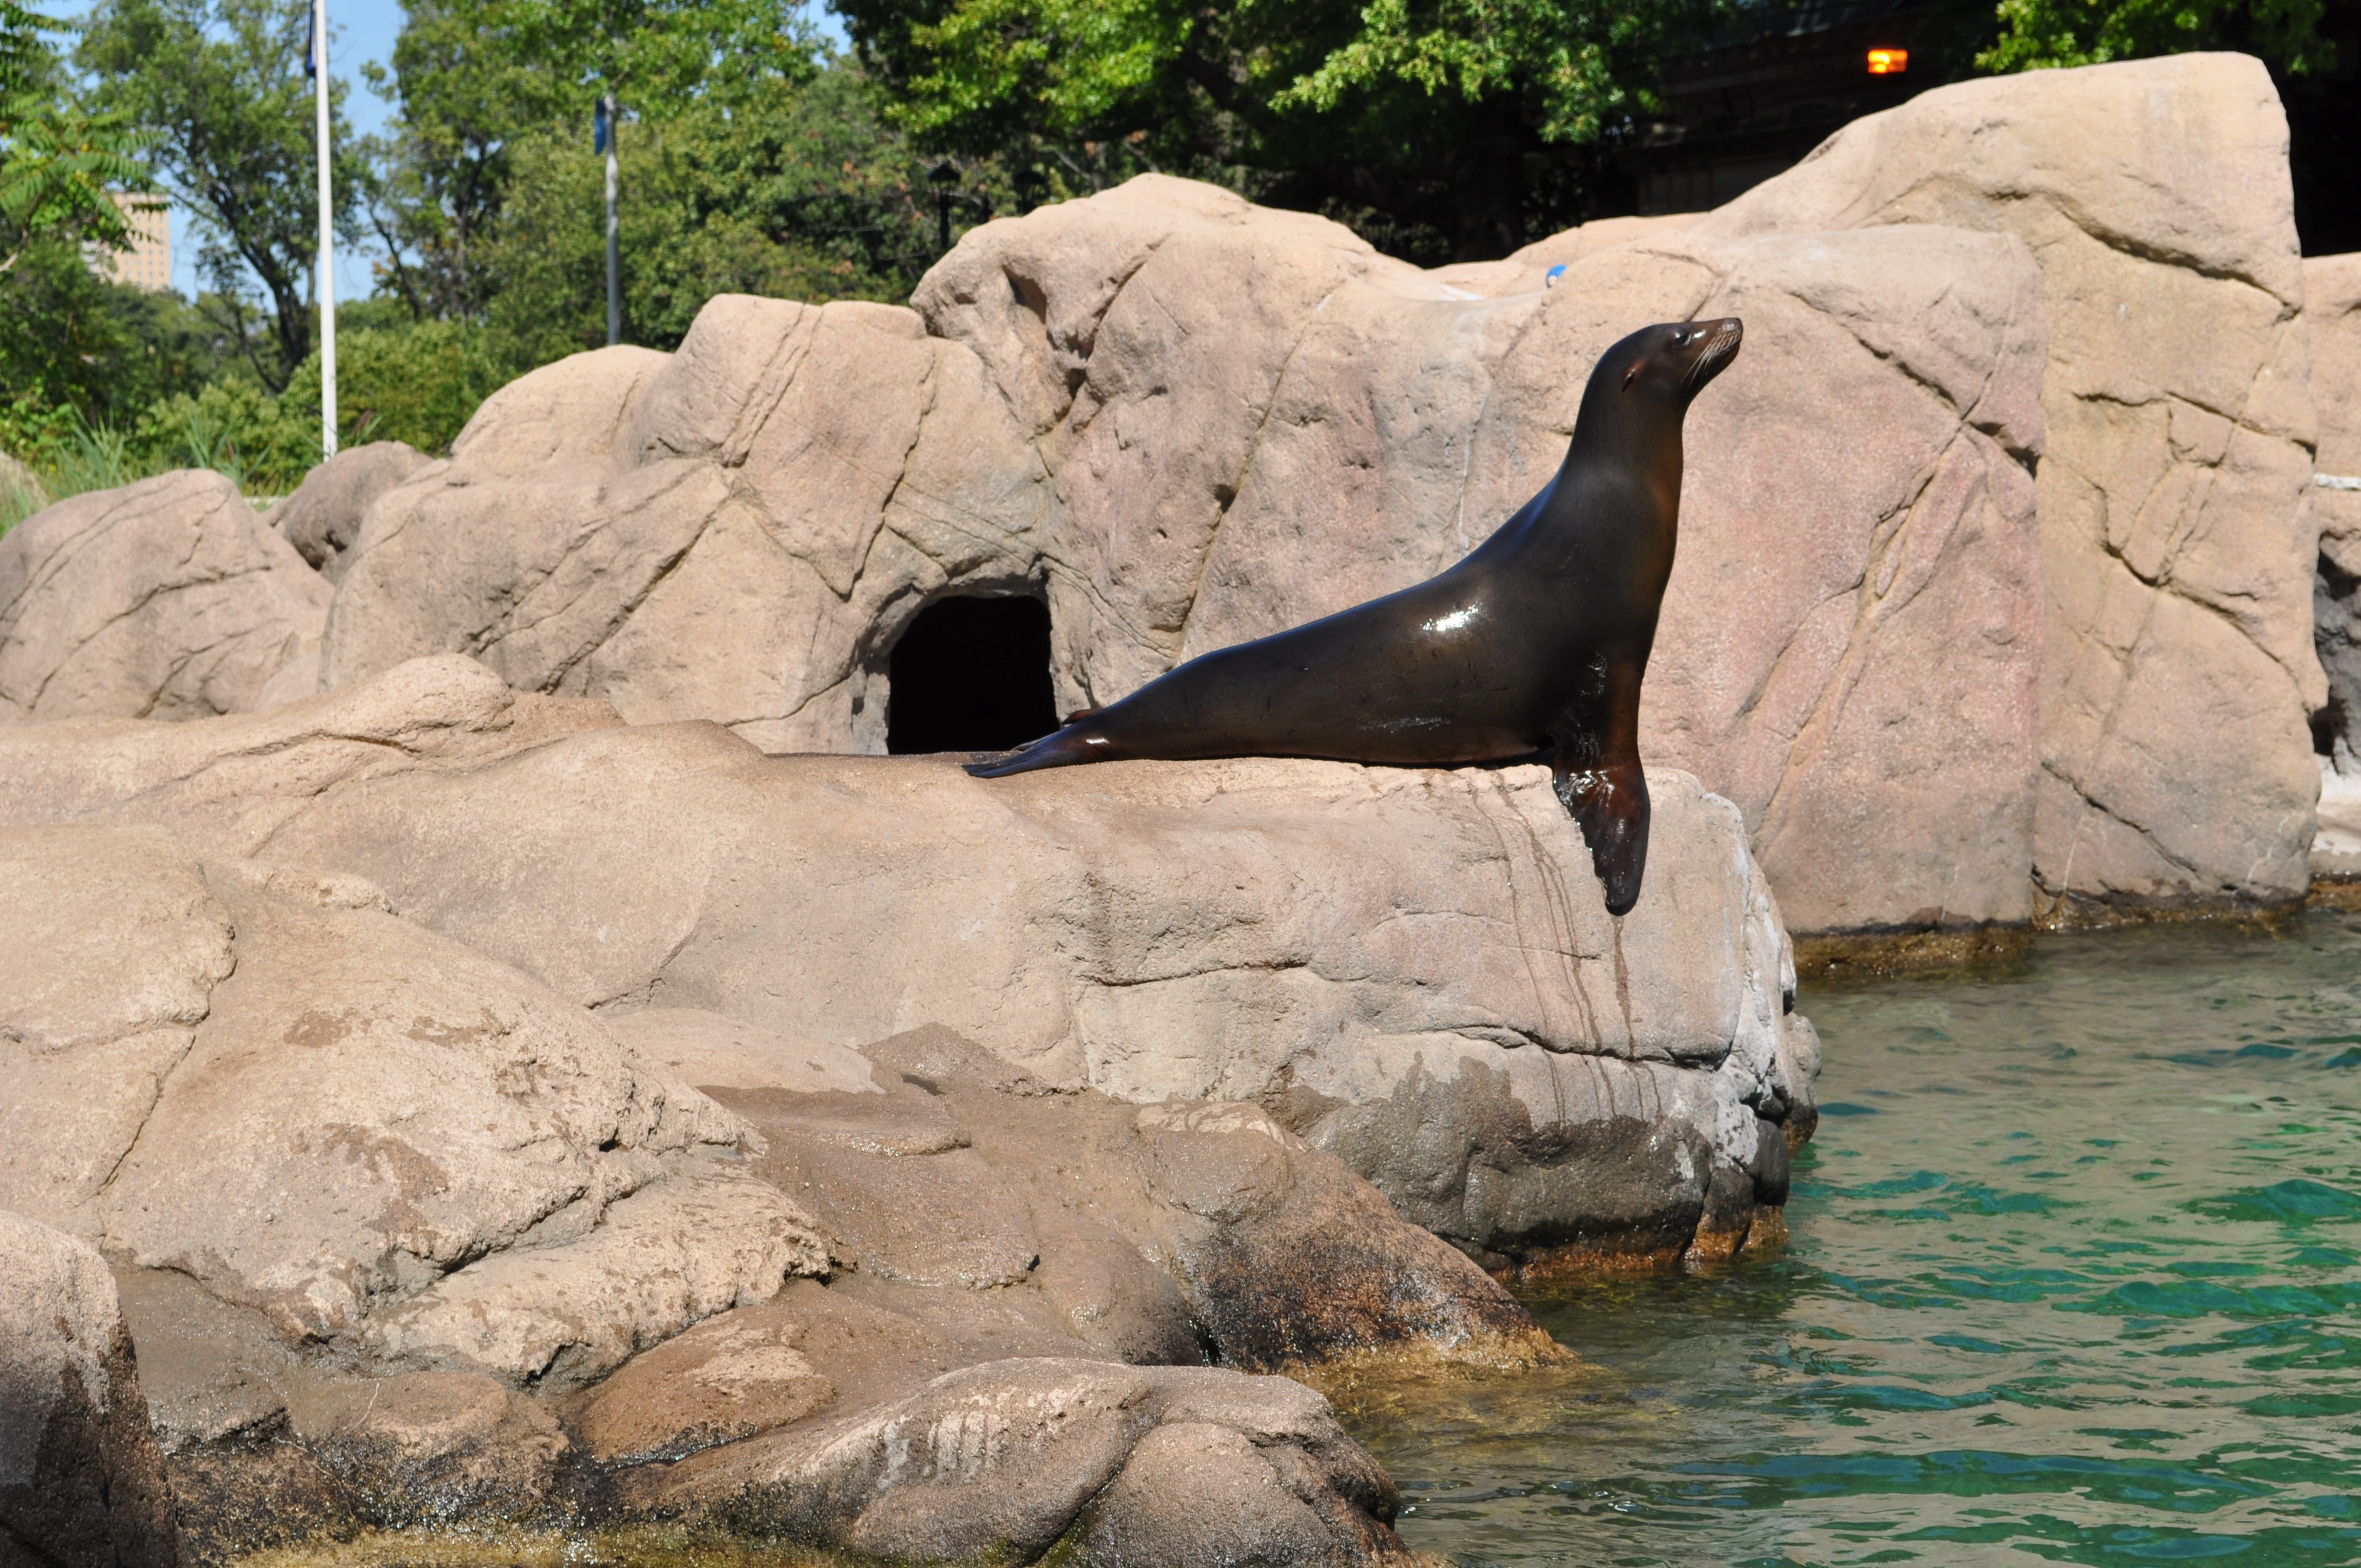
nature, rock, wildlife, zoo, training, seal, fauna, seals, dolphinarium, marine mammal, fur seal